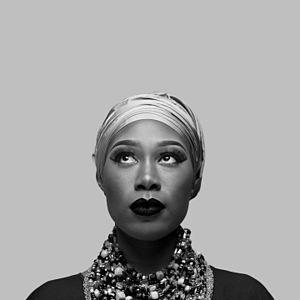
Lindsey Chukwufumnanya Abudei, connue sous le nom d'artiste Lindsey Abudei, est une chanteuse et compositrice néo-soul née au Nigeria à Jos le 6 février 1987. Elle commence à enregistrer et à participer à des jam sessions en 2004, alors qu’elle est encore étudiante en droit à Jos, au Nigeria.